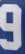
Number: 9